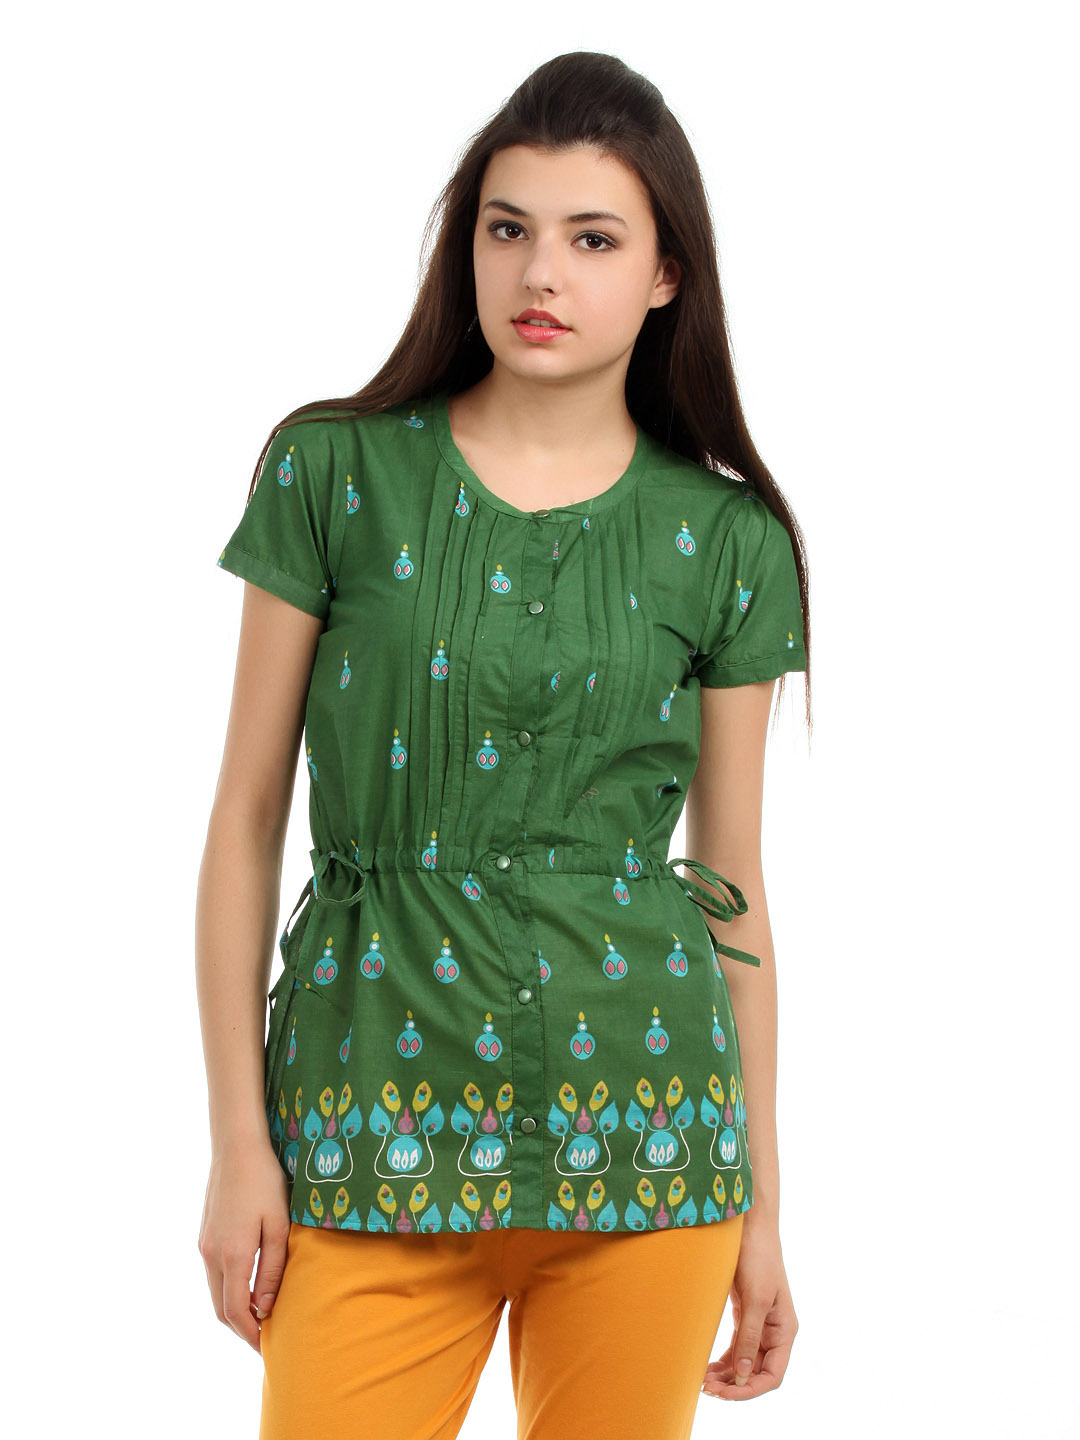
Mumbai Slang Women Green Top
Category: Apparel / Topwear / Tops
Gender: Women
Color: Green
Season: Summer 2012
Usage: Casual